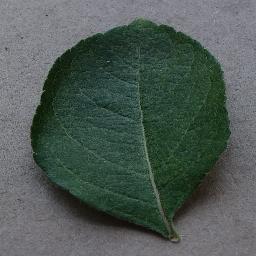
Label: Apple___healthy